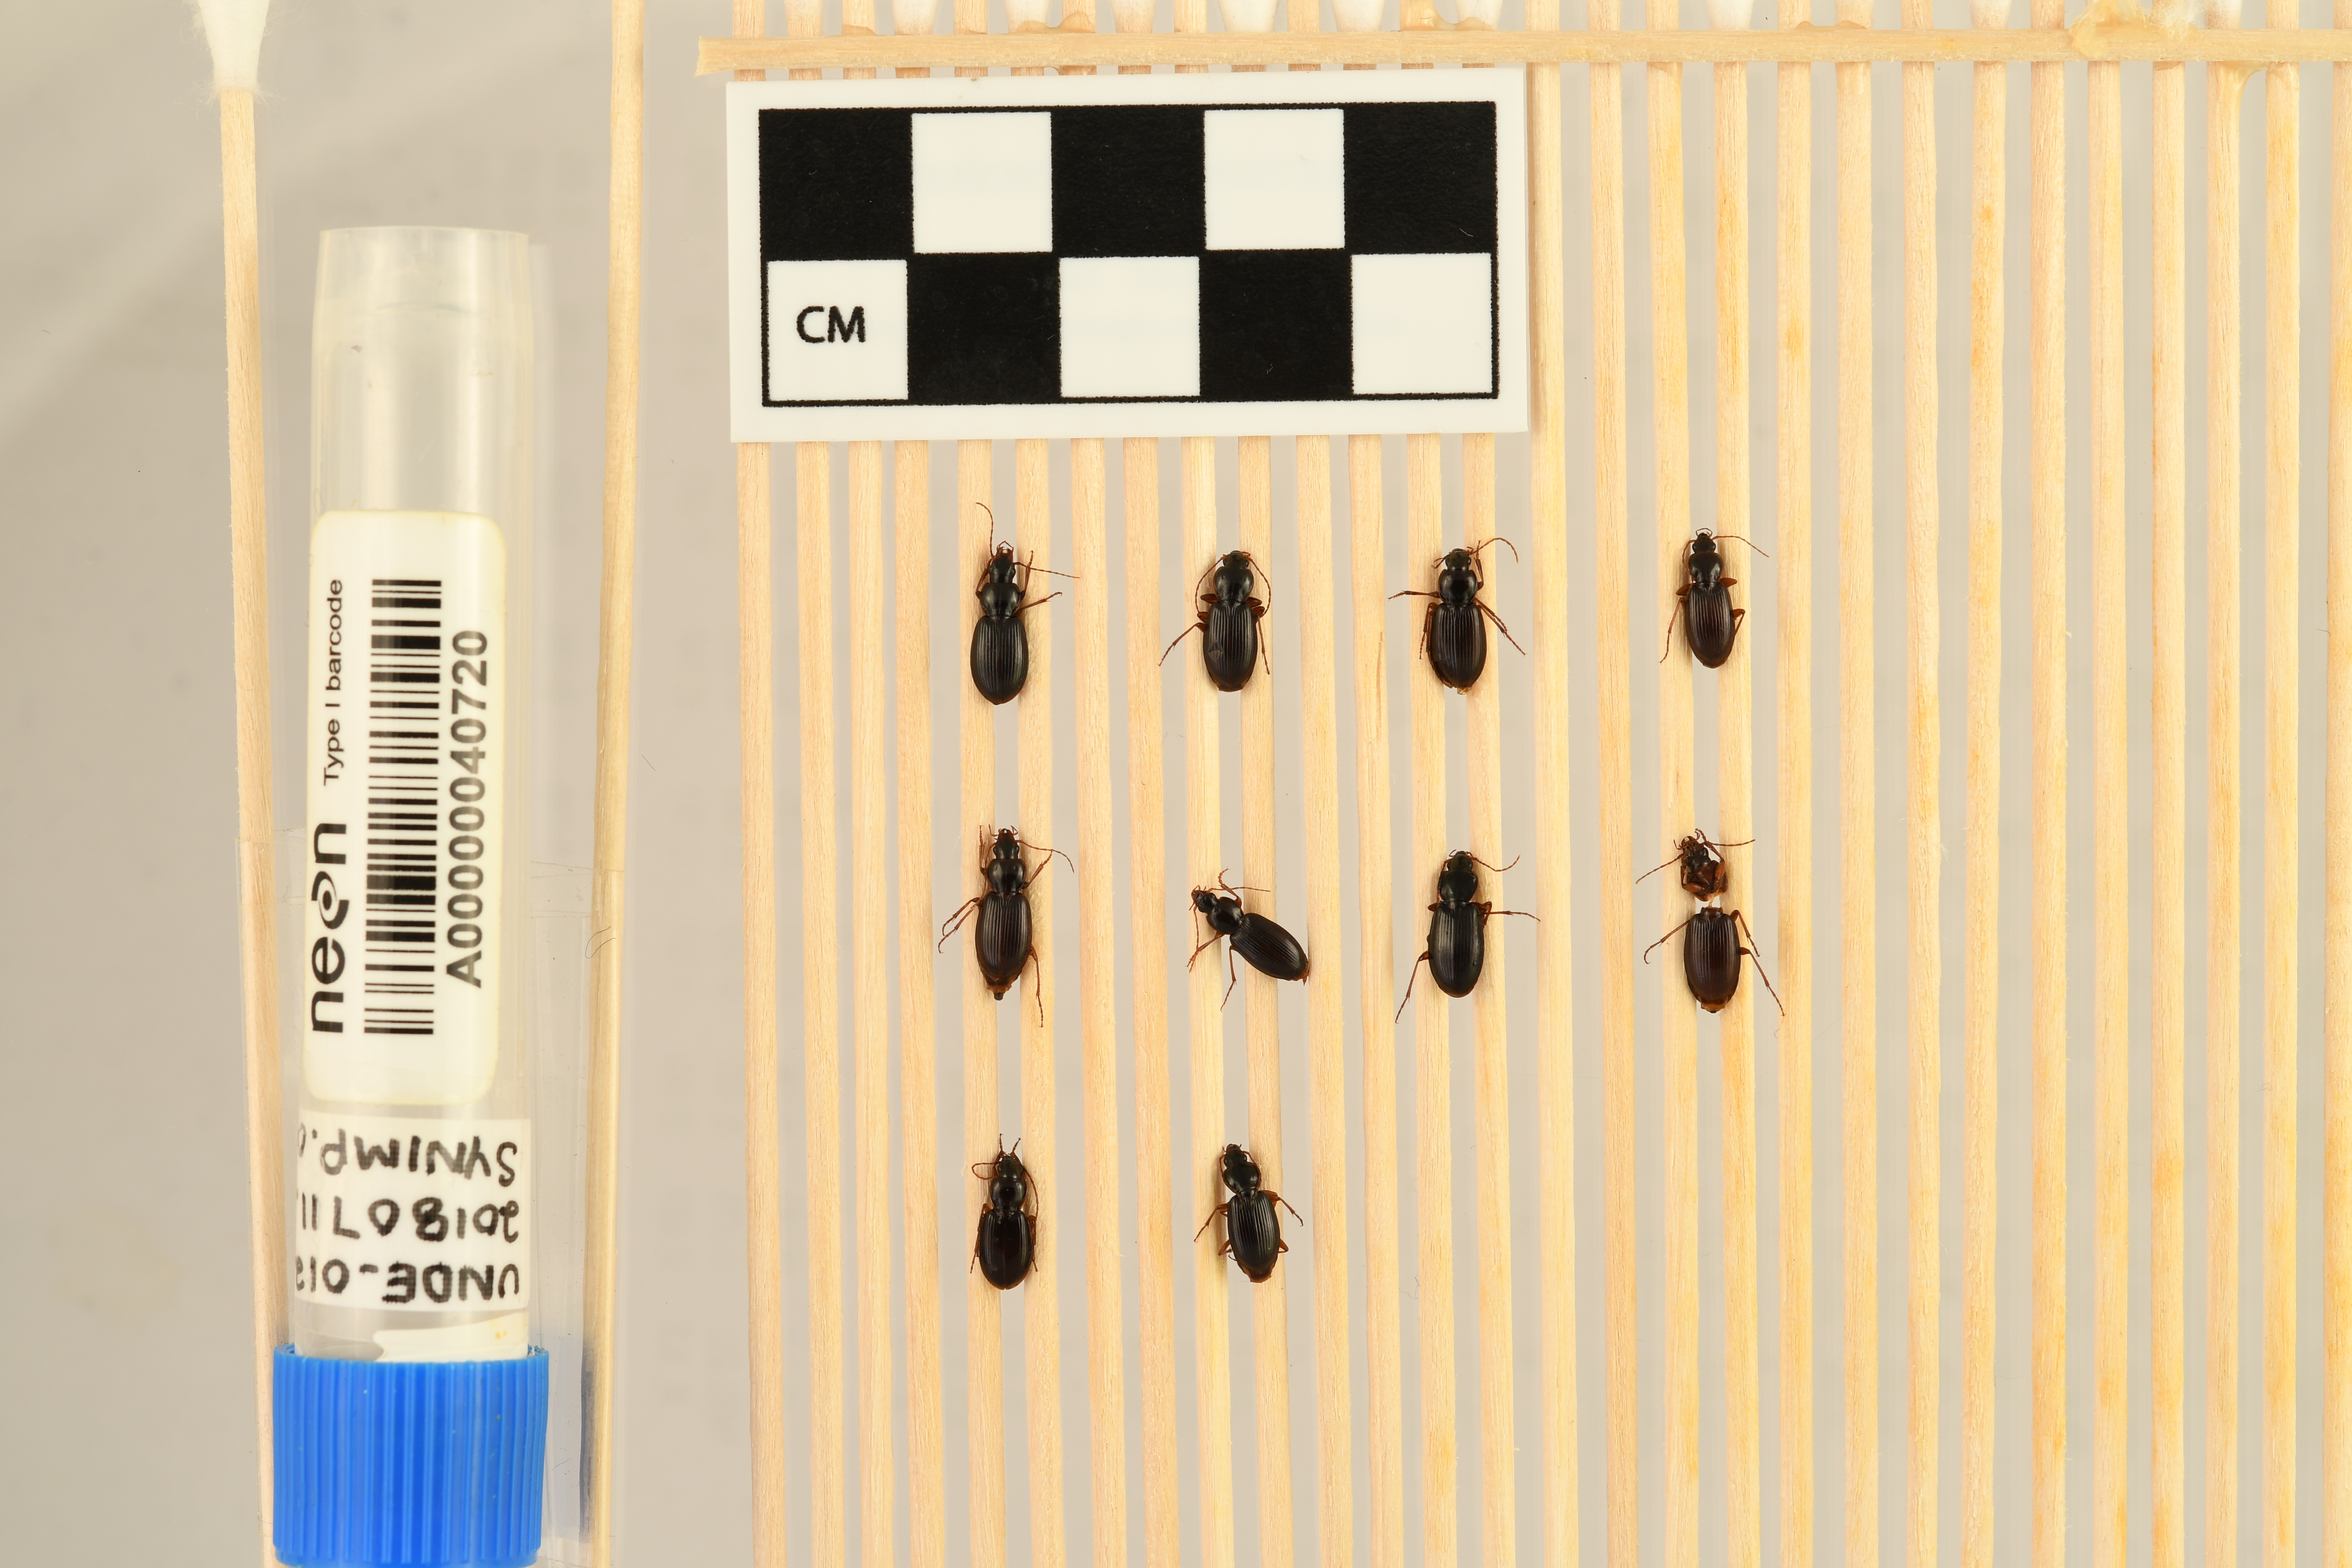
Synuchus impunctatus — University of Notre Dame Environmental Research Center NEON, plot UNDE_012. Beetle 1, ElytraLength: 0.5904 cm (lying flat: Yes)

Synuchus impunctatus — University of Notre Dame Environmental Research Center NEON, plot UNDE_012. Beetle 1, ElytraWidth: 0.3198 cm (lying flat: Yes)

Synuchus impunctatus — University of Notre Dame Environmental Research Center NEON, plot UNDE_012. Beetle 2, ElytraLength: 0.5656 cm (lying flat: Yes)

Synuchus impunctatus — University of Notre Dame Environmental Research Center NEON, plot UNDE_012. Beetle 2, ElytraWidth: 0.2952 cm (lying flat: Yes)

Synuchus impunctatus — University of Notre Dame Environmental Research Center NEON, plot UNDE_012. Beetle 3, ElytraLength: 0.5583 cm (lying flat: Yes)

Synuchus impunctatus — University of Notre Dame Environmental Research Center NEON, plot UNDE_012. Beetle 3, ElytraWidth: 0.3198 cm (lying flat: Yes)

Synuchus impunctatus — University of Notre Dame Environmental Research Center NEON, plot UNDE_012. Beetle 4, ElytraLength: 0.5432 cm (lying flat: Yes)

Synuchus impunctatus — University of Notre Dame Environmental Research Center NEON, plot UNDE_012. Beetle 4, ElytraWidth: 0.2798 cm (lying flat: Yes)

Synuchus impunctatus — University of Notre Dame Environmental Research Center NEON, plot UNDE_012. Beetle 5, ElytraLength: 0.5747 cm (lying flat: Yes)

Synuchus impunctatus — University of Notre Dame Environmental Research Center NEON, plot UNDE_012. Beetle 5, ElytraWidth: 0.3206 cm (lying flat: Yes)

Synuchus impunctatus — University of Notre Dame Environmental Research Center NEON, plot UNDE_012. Beetle 6, ElytraLength: 0.546 cm (lying flat: Yes)

Synuchus impunctatus — University of Notre Dame Environmental Research Center NEON, plot UNDE_012. Beetle 6, ElytraWidth: 0.2639 cm (lying flat: Yes)

Synuchus impunctatus — University of Notre Dame Environmental Research Center NEON, plot UNDE_012. Beetle 7, ElytraLength: 0.6312 cm (lying flat: Yes)

Synuchus impunctatus — University of Notre Dame Environmental Research Center NEON, plot UNDE_012. Beetle 7, ElytraWidth: 0.3115 cm (lying flat: Yes)

Synuchus impunctatus — University of Notre Dame Environmental Research Center NEON, plot UNDE_012. Beetle 8, ElytraLength: 0.5738 cm (lying flat: Yes)

Synuchus impunctatus — University of Notre Dame Environmental Research Center NEON, plot UNDE_012. Beetle 8, ElytraWidth: 0.3197 cm (lying flat: Yes)

Synuchus impunctatus — University of Notre Dame Environmental Research Center NEON, plot UNDE_012. Beetle 9, ElytraLength: 0.5246 cm (lying flat: Yes)

Synuchus impunctatus — University of Notre Dame Environmental Research Center NEON, plot UNDE_012. Beetle 9, ElytraWidth: 0.3034 cm (lying flat: Yes)

Synuchus impunctatus — University of Notre Dame Environmental Research Center NEON, plot UNDE_012. Beetle 10, ElytraLength: 0.5403 cm (lying flat: Yes)

Synuchus impunctatus — University of Notre Dame Environmental Research Center NEON, plot UNDE_012. Beetle 10, ElytraWidth: 0.2926 cm (lying flat: Yes)